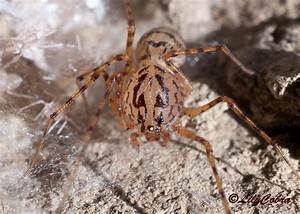
Label: ragno